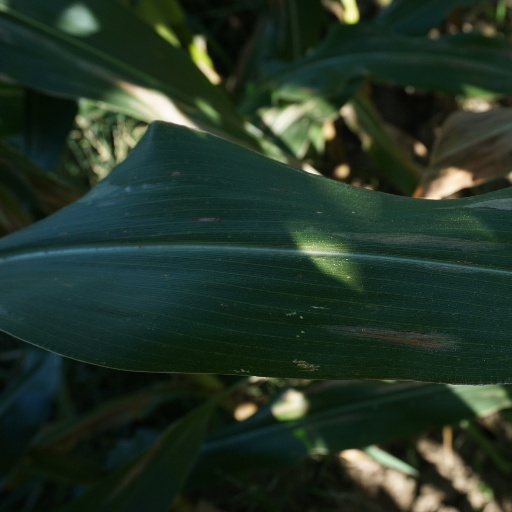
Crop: maize; corn